Ginna (film)

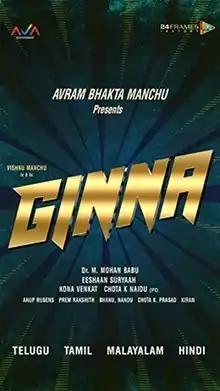
Theatrical release poster

Ginna is a 2022 Indian Telugu-language horror comedy film directed by Eeshaan Suryaah, and written by G. Nageswara Reddy and Kona Venkat. It was produced by Mohan Babu, AVA Entertainment and 24 Frames Factory. The film stars Vishnu Manchu, Payal Rajput, Sunny Leone, Vennela Kishore, and Raghu Babu. The music was composed by Anup Rubens.